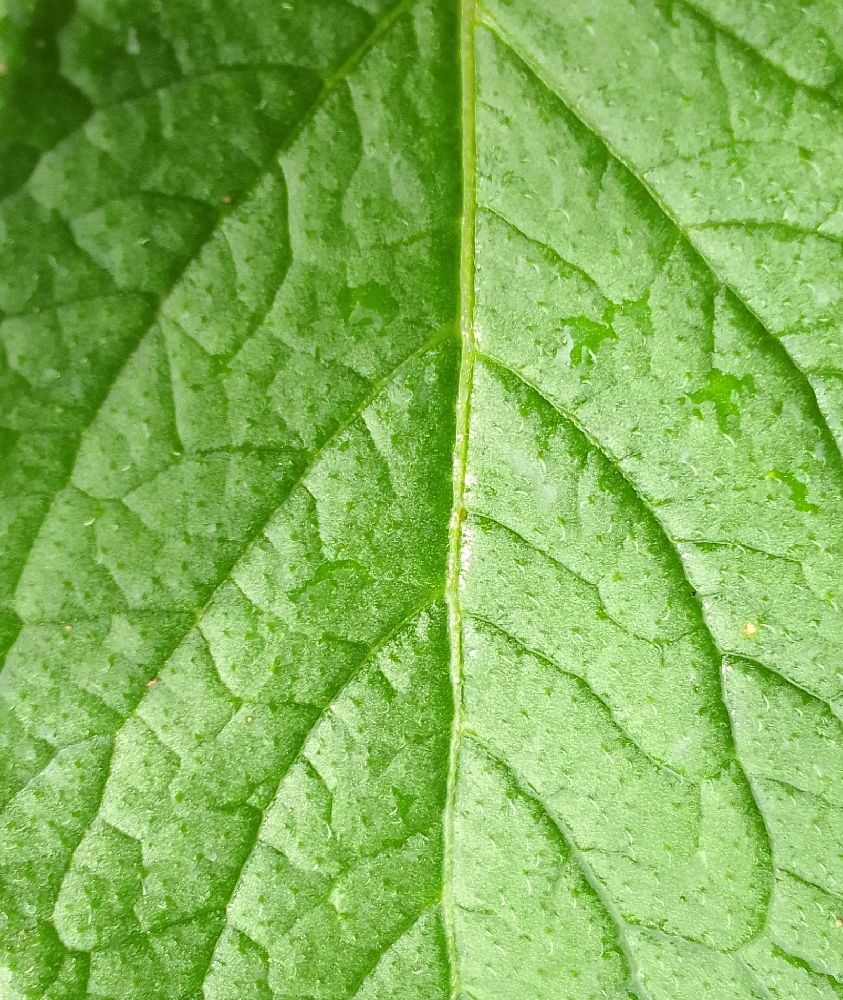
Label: Healthy